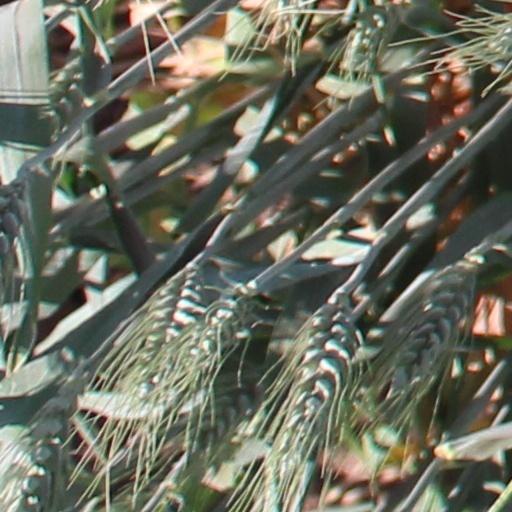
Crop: wheat